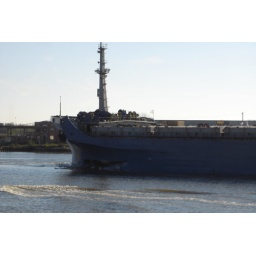
Fortunately, the hole in the side of the ship was above the water line, just barely!